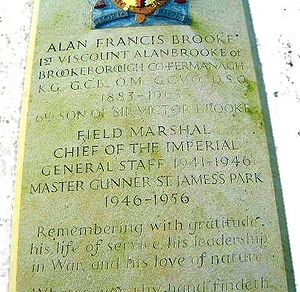
Alan Brooke / Død
Lord Alanbrookes gravsten.
Feltmarskal Alan Francis Brooke, 1st Viscount Alanbrooke KG, GCB, OM, GCVO, DSO med bjælke var en højtstående general i den britiske hær. Han var chef for imperiegeneralstaben under 2. verdenskrig og blev udnævnt til feltmarskal i 1944. Som formand for stabschefernes komite var Brooke den øverste militære rådgiver for premierminister Winston Churchill og betragtes som en af de vigtigste arkitekter bag de allieredes sejr i 1945. Efter at være trådt ud af hæren gjorde han tjeneste som Lord High Constable of England under kroningen af Elizabeth 2. af Storbritannien i 1953. Hans krigsdagbøger påkaldte sig interesse på grund af deres kritik af Churchill og på grund af Brookes oprigtige syn på andre ledende skikkelser i krigen.